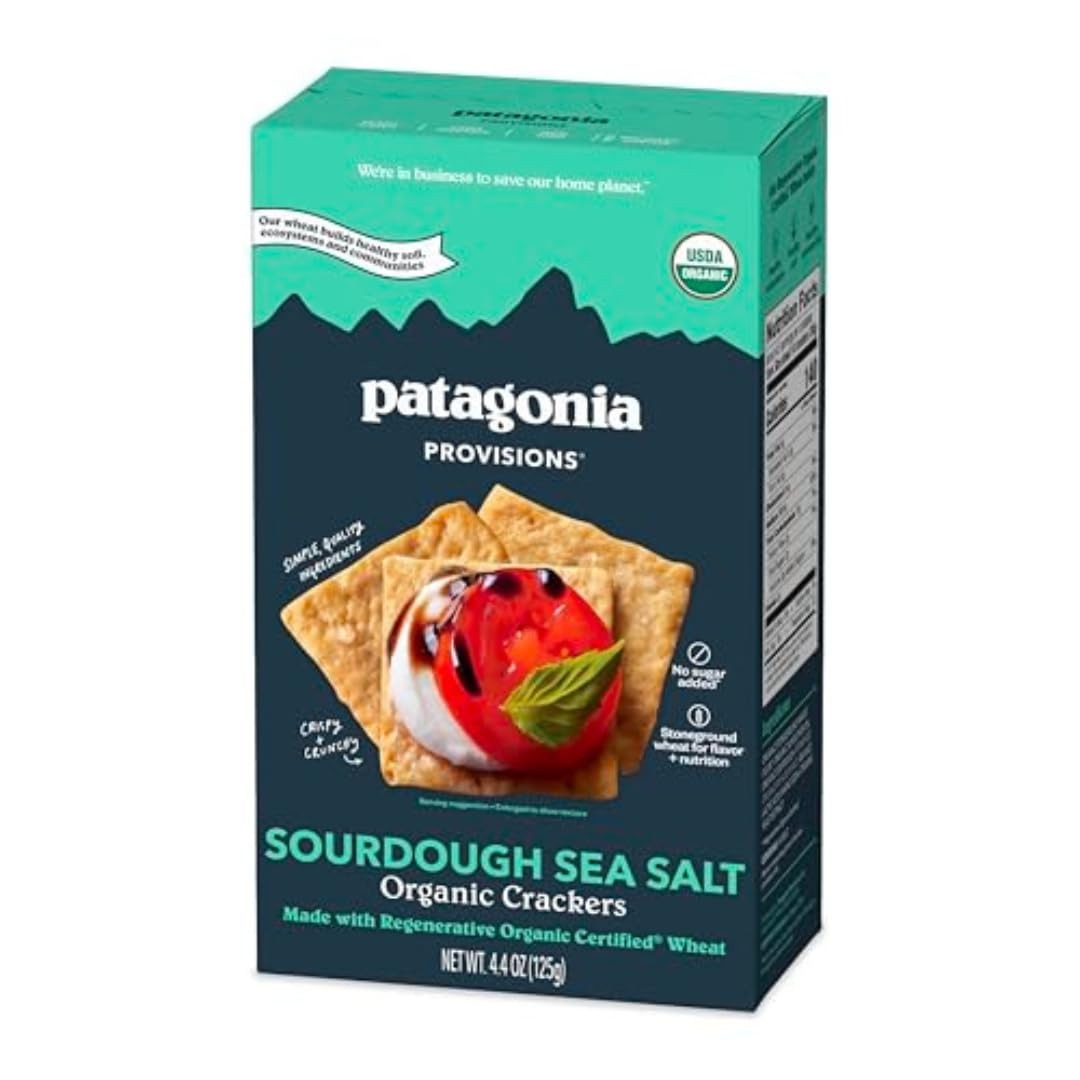
Item Name: Patagonia Provisions - Sourdough Sea Salt - Certified Organic Crackers - Non-GMO, Plant-Based, No Added Sugar
Bullet Point 1: Crispy and crunchy organic stoneground wheat crackers, perfect for dipping, topping, and pairing with your favorite spreads or snacks.
Bullet Point 2: Delicious AND Nutritious: Our organic wheat crackers are made with simple, quality ingredients and have no added sugar. The stoneground wheat in our crackers gives them a delightfully savory and fresh-baked flavor as well as enhanced nutrition versus conventional white wheat. These light & crunchy crackers are USDA Organic, Non-GMO, Plant-Based, and have 3g of protein per serving.
Bullet Point 3: A Versatile Cracker: Great for pairing with your favorite dips or toppings, in lunchboxes, or as a standalone snack, these organic stoneground wheat crackers are ideal for any occasion. Enhance your meals and snacks with their delightful crunch and savory sourdough flavor.
Bullet Point 4: Supporting Regenerative Agriculture: Our crackers are made with Regenerative Organic Certified stoneground wheat, sourced directly from farmers we know. Our Regenerative Organic Certfied wheat helps build healthy soil, healthy ecoystems and healthy communites.
Bullet Point 5: Patagonia Provisions: We're the food division of Patagonia, on a mission to craft the most delicious food that restores the planet. We're commited to Regenerative Organic Agriculture to the fight the climate crisis through farming methods that nourish our planet rather than destroy it.
Product Description: Patagonia Provisions - Sourdough Sea Salt - Certified Organic Crackers - Non-GMO, Plant-Based, No Added Sugar
Value: 4.4
Unit: Ounce

Price: 10.05